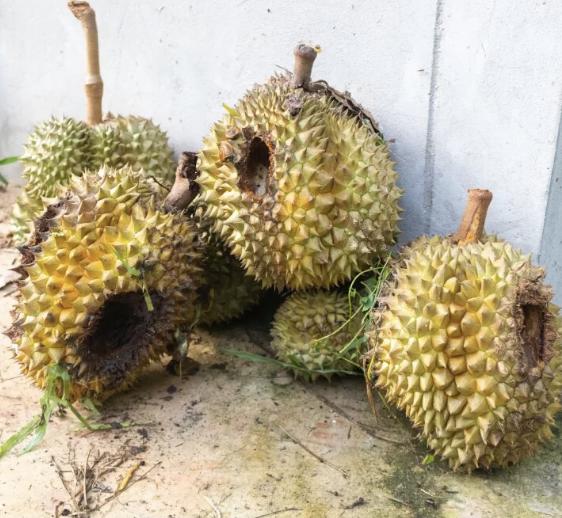
Label: fruit_rot